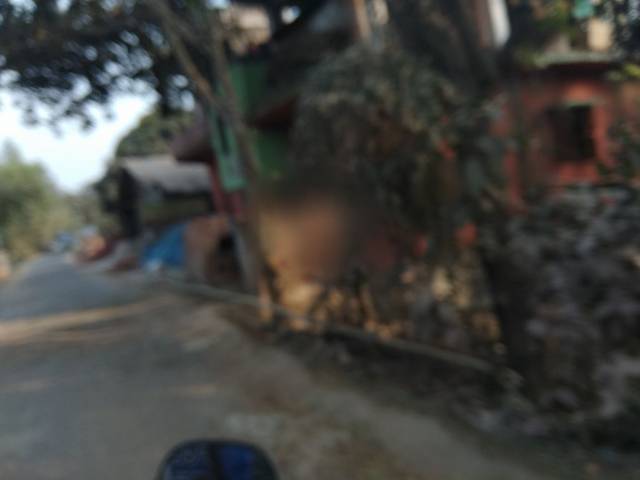
Region: Bangladesh
Coordinates: 24.5, 89.149